Adele Spitzeder

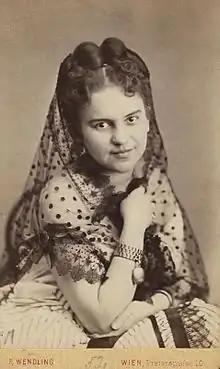
Josefine Gallmeyer, Spitzeder's first companion

Spitzeder never married, and she rejected numerous marriage proposals, including ones from men of the aristocracy. Despite her demonstrative Christian demeanor at a time when official Catholic doctrine declared homosexuality a sin, she tended to have an entourage composed mostly of young, attractive women. She was in relationships with multiple women. Spitzeder's first documented relationship was during her time in Brno with fellow actress Josefine Gallmeyer. However, as Gallmeyer was erratic and quickly grew bored with her, the relationship soon ended and Spitzeder left Brno for Munich. At some point during her acting career she met Emilie Stier (stage name Branizka) with whom she returned to Munich in 1868. During her trial, the court's president emphasized the intimate relationship between both women, who shared a bed "breast to breast".